Architecture of India

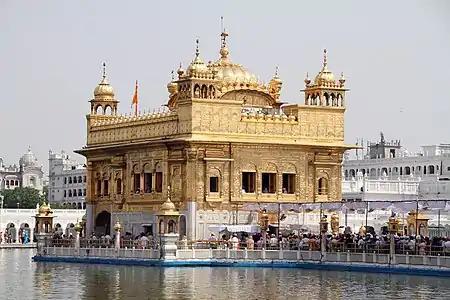
The Golden Temple in Amritsar

The largest mosque in the Indian subcontinent was the 14th century Adina Mosque. Built of stone demolished from temples, it featured a monumental ribbed barrel vault over the central nave, the first such giant vault used anywhere in the subcontinent. The mosque was modelled on the imperial Sassanian style of Persia. The Sultanate style flourished between the 14th and 16th centuries. A provincial style influenced by North India evolved in Mughal Bengal during the 17th and 18th centuries. The Mughals also copied the Bengali do-chala roof tradition for mausoleums in North India.